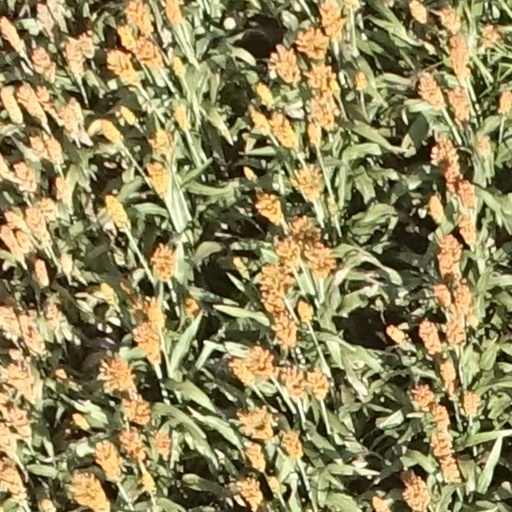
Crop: sorghum